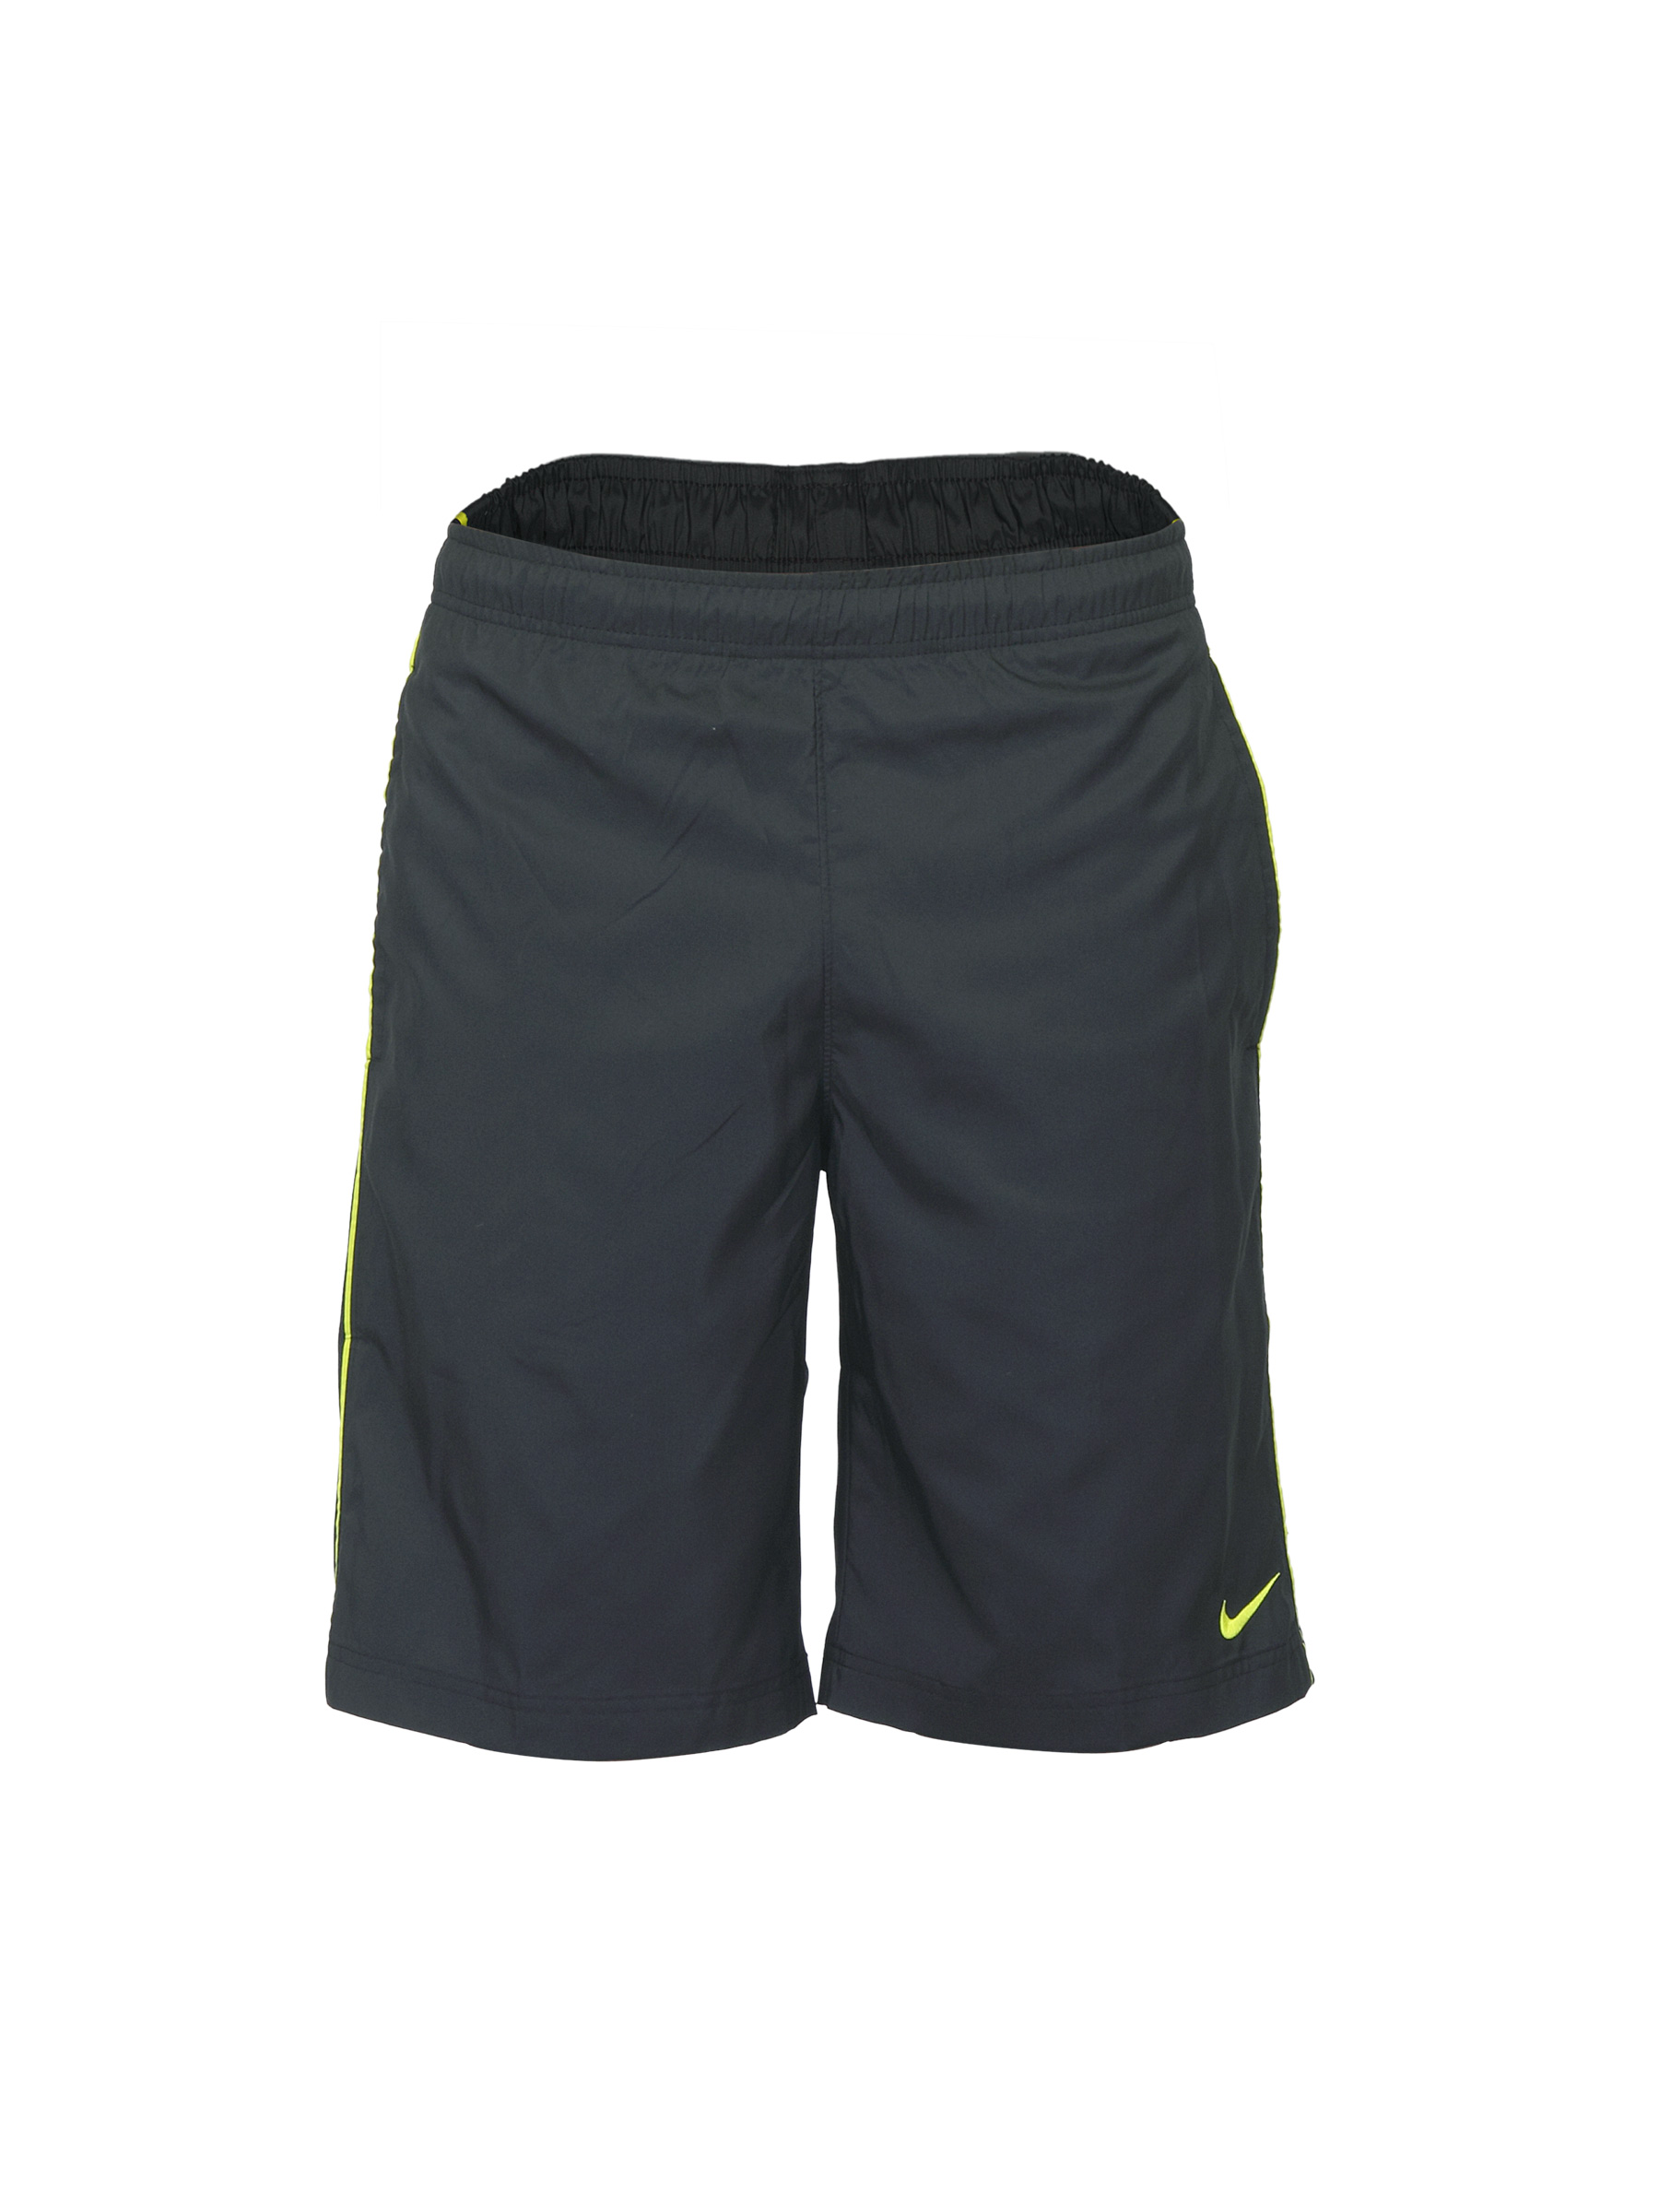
Nike Men Black Shorts
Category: Apparel / Bottomwear / Shorts
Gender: Men
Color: Black
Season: Summer 2012
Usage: Sports